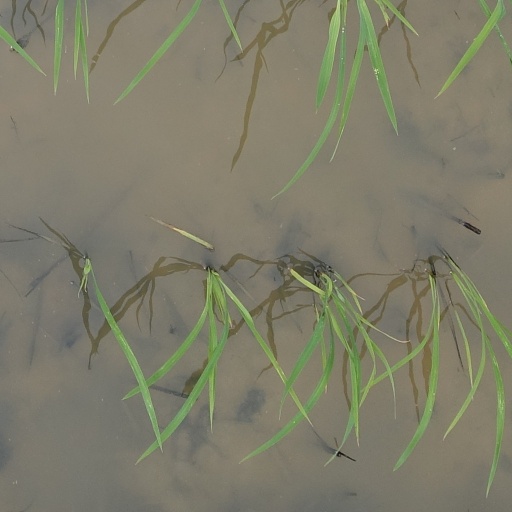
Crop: rice